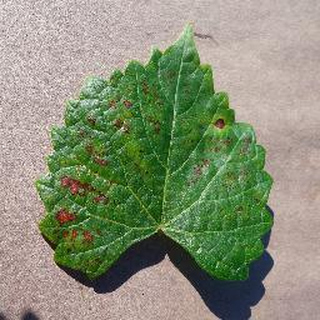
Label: grape_esca_black_measles